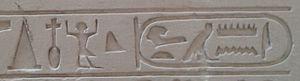
Nom de la pyramide noire d'Amenemhat III a Dashour, Amenemhat est puissant et parfait sur une stele, Musee du Louvre